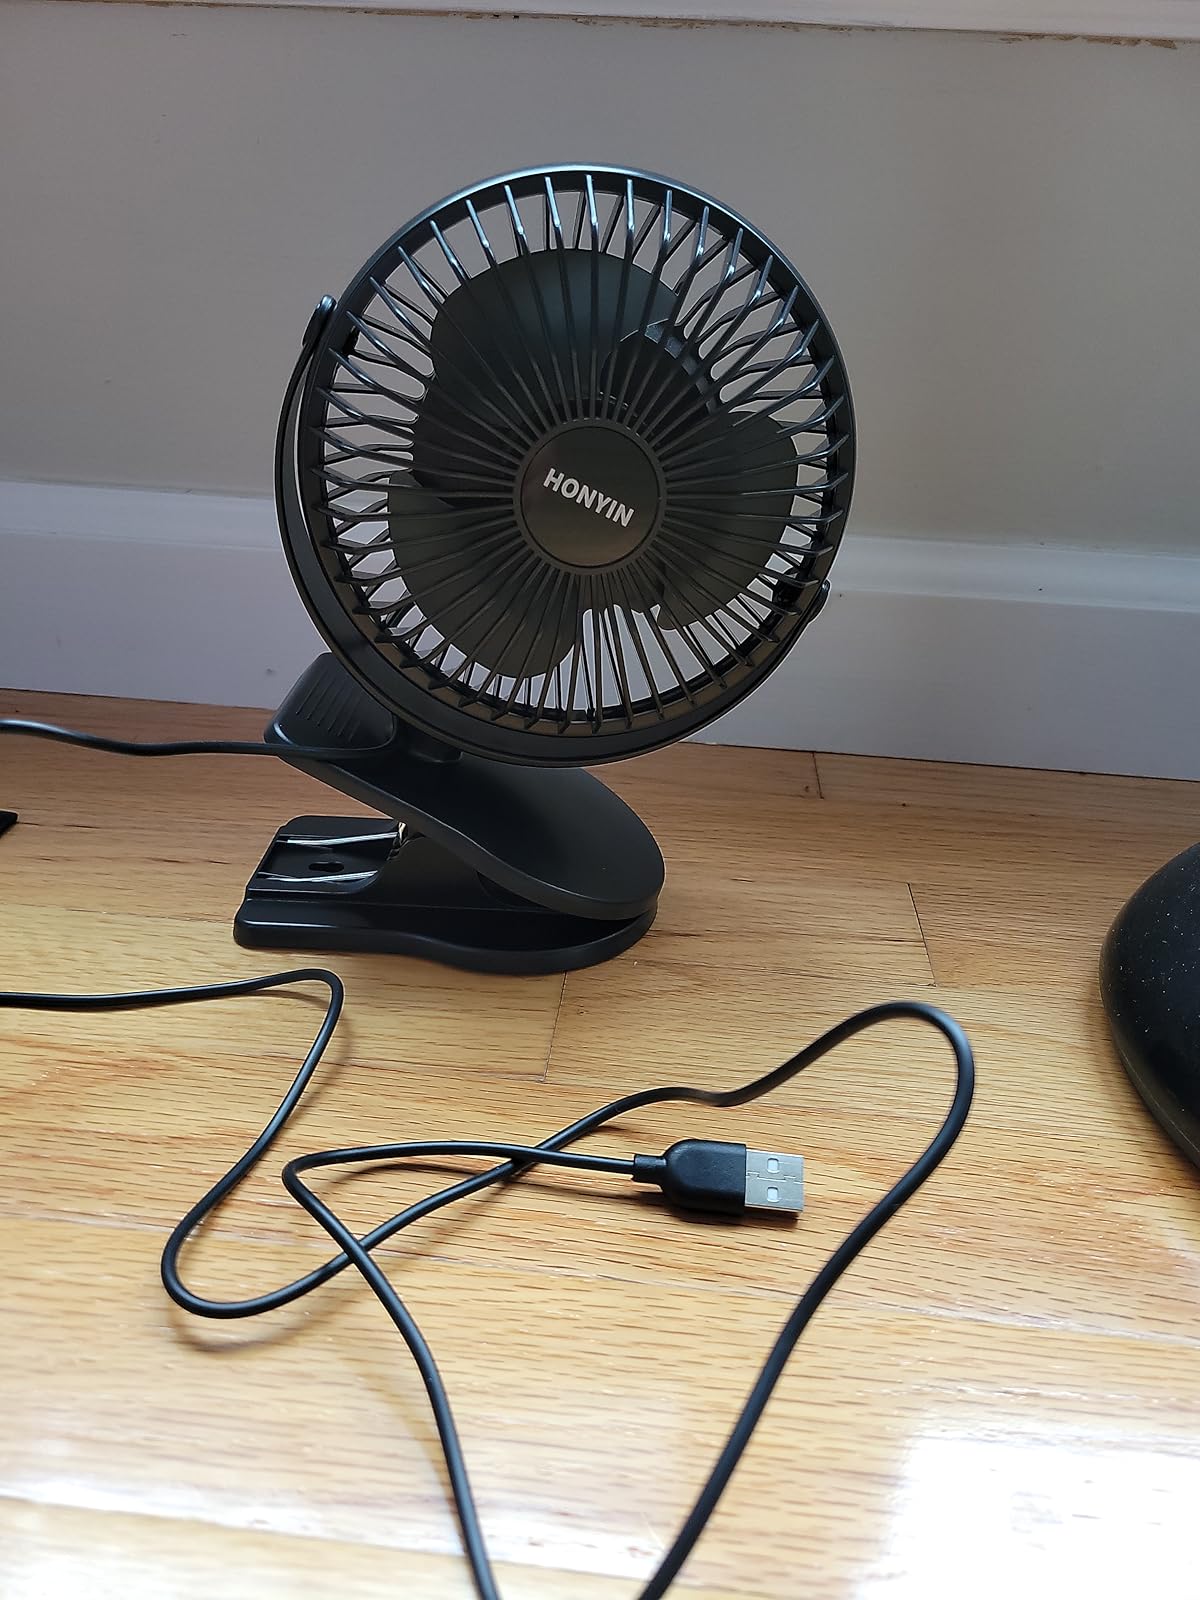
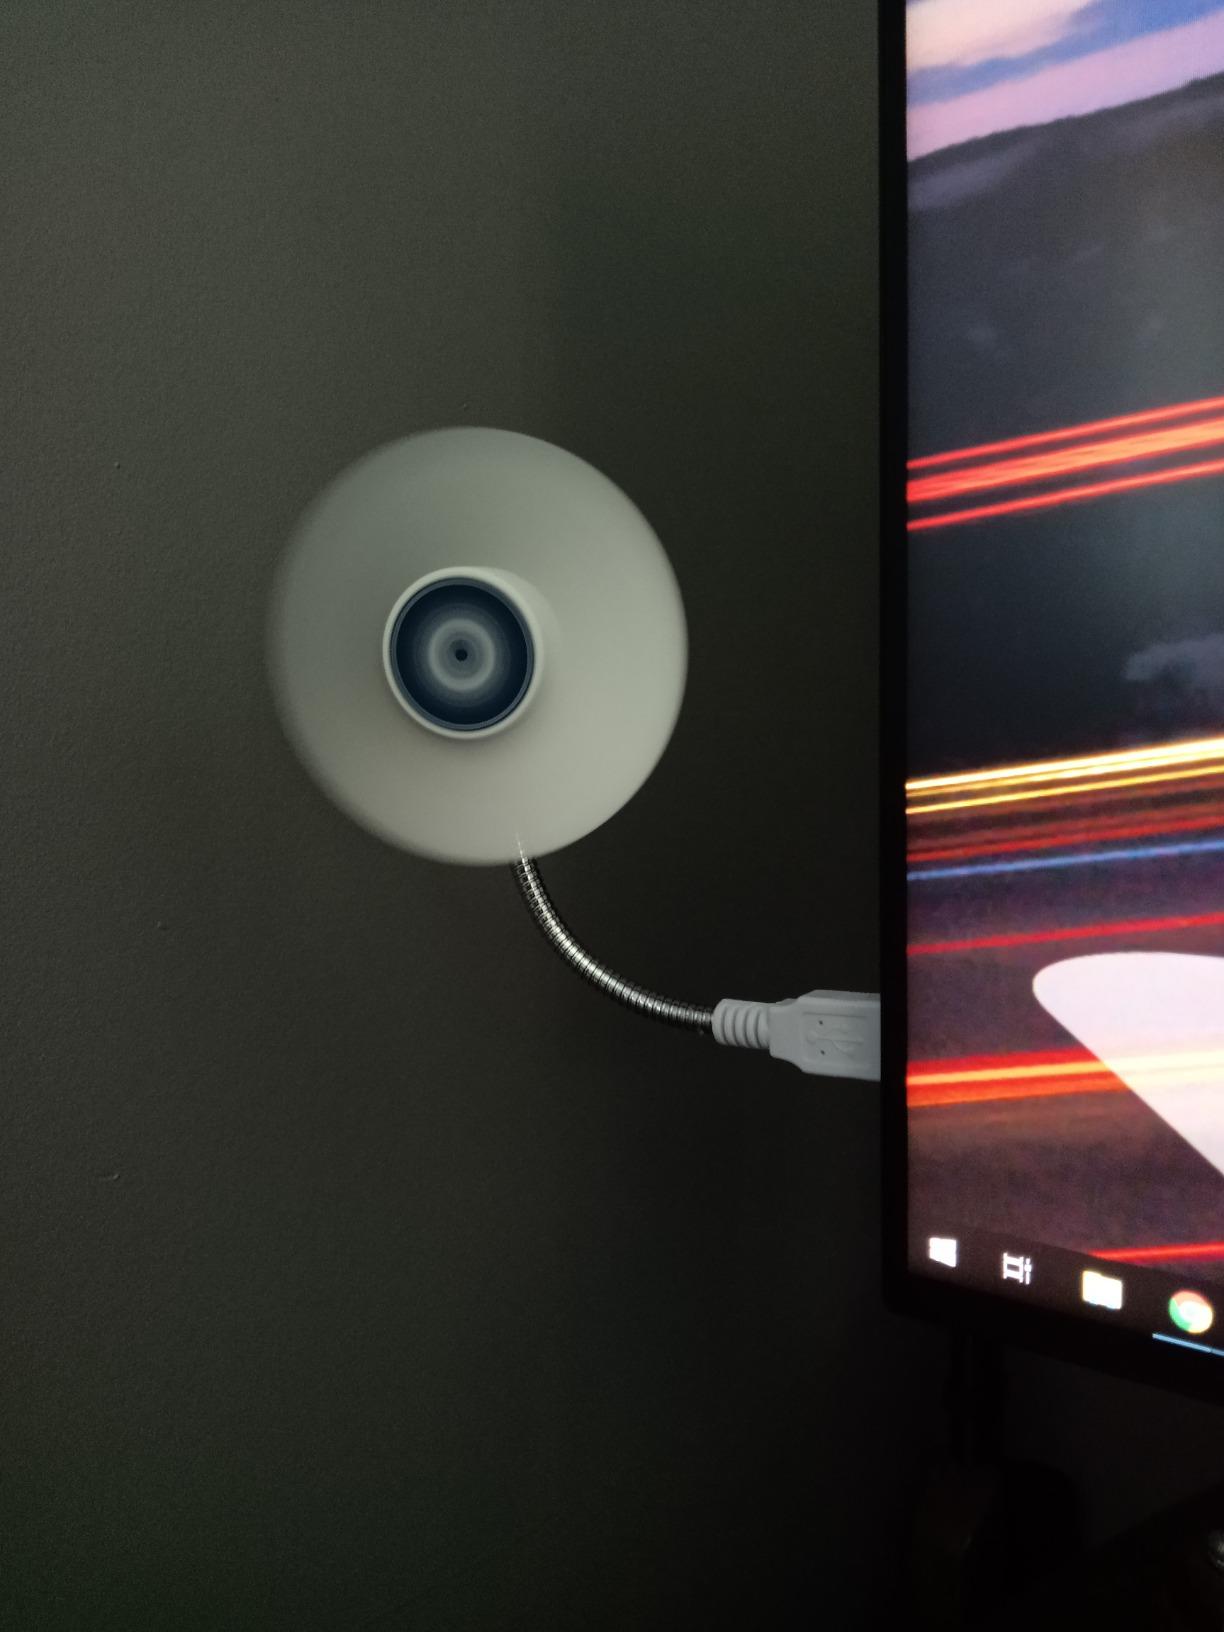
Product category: fan
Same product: no